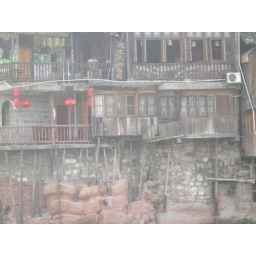
the typical buildings of Fenghuang. they are built in the air, and sustained by the wooden sticks stretching onto the soil.